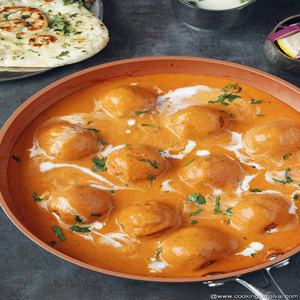
Dish: kofta